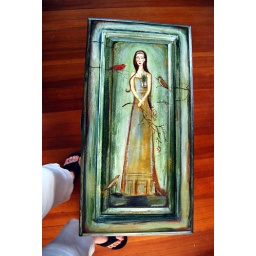
keep a green tree in your heart